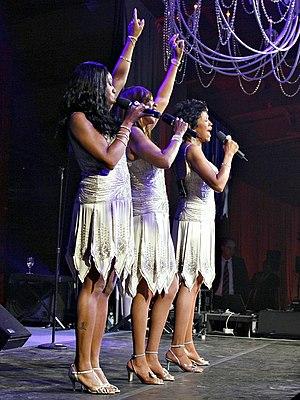
The Pointer Sisters est un groupe vocal féminin américain de rhythm and blues, de disco, d'influence soul et funk originaire d'Oakland en Californie, populaire dans les années 1970 et 1980